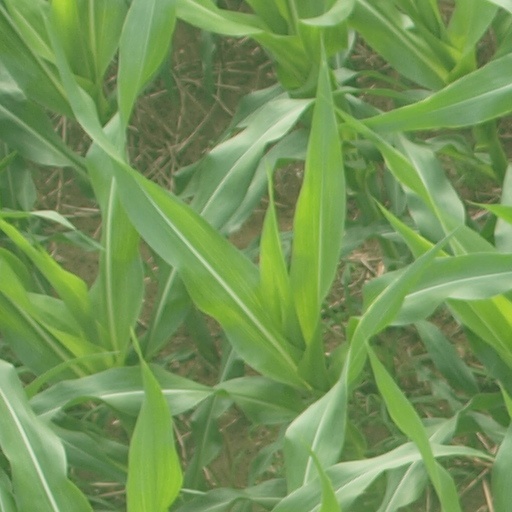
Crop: maize; corn